Sky position (RA, Dec in degrees): 323.791, 0.56
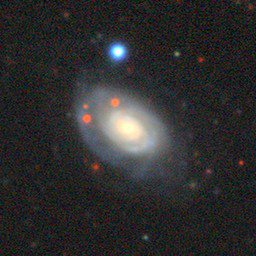
Galaxy morphology: Unbarred Tight Spiral Galaxies